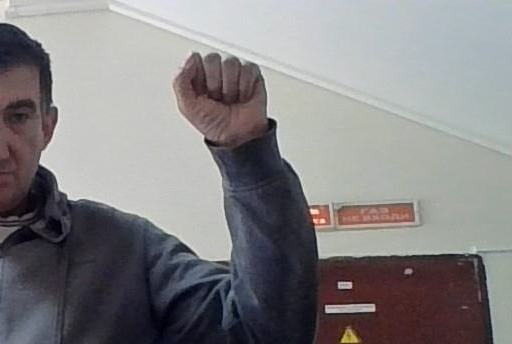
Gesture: fist